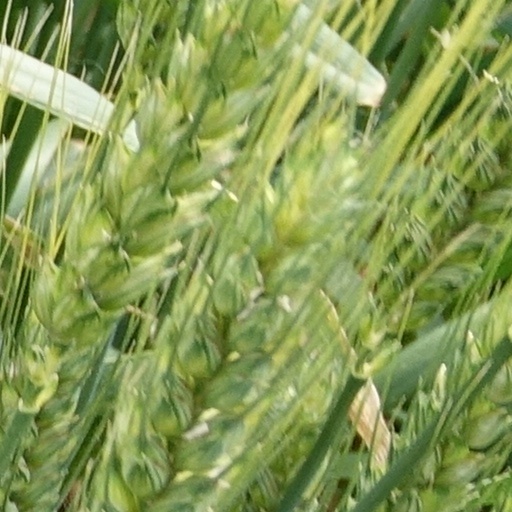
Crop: wheat